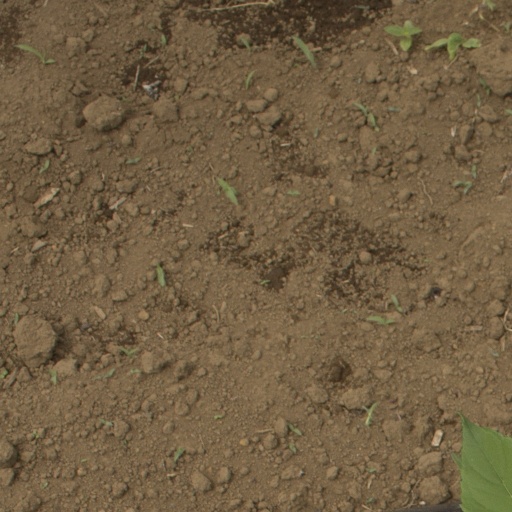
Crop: Jerusalem artichoke